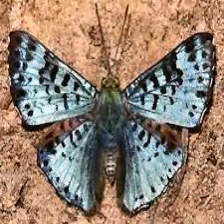
Species: GLITTERING SAPPHIRE